Peninsula State Park

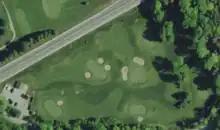
The six-hole short course

In May 1908, members of the Wisconsin State Park Board visited Door County to look for an area to develop a state park. Town chairmen in the county were asked to come up with possible tracts and prices for the board. Individuals could also advocate where they thought the new park should be. Baileys Harbor and Jacksonport offered the state a tract of over 1,000 acres spanning the shores of Kangaroo Lake and Lake Michigan. Other proposed locations considered by the board members were located at Clarks Lake in Sevastopol, Ellison Bay, Gills Rock, and Europe Bay. Two locations in the vicinity of Fish Creek were shown to the park board. One tract was south of the community and included the bluffs, and the other was north of the village, on the point between Fish Creek and Ephraim and also included bluffs. In addition to viewing these from the land, the board members were taken on a gasoline-powered boat ride to view the high limestone bluffs from the water. A large number of photographs were taken at various places of unusual beauty. John Nolen recommended the present-day site near Fish Creek to the board.